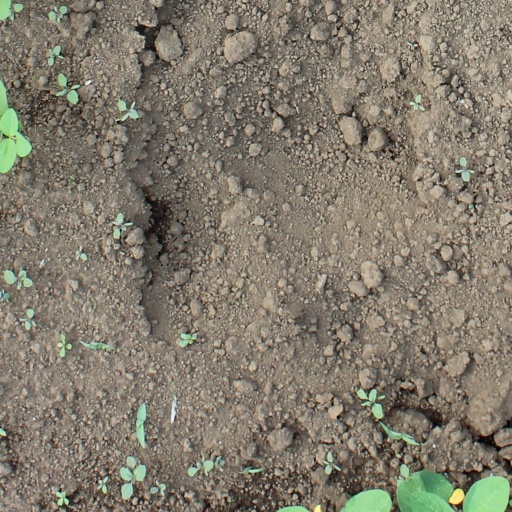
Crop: soybean